Norf station

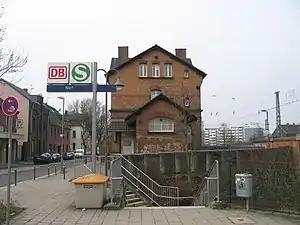

Norf station is a station in the city of Neuss in the German state of North Rhine-Westphalia. It is on the Lower Left Rhine Railway and it is classified by Deutsche Bahn as a category 5 station. The station is located between the Neuss districts of Norf and Derikum. It serves the southern suburbs of Neuss, including Gnadental, Erftal, Grimlinghausen and Üdesheim.